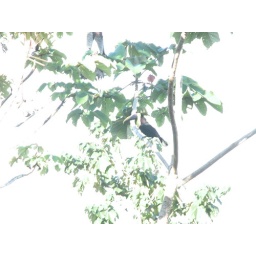
While eating breakfast at the Marenco Beach and Rain Forest Lodge, we spotted a Toucan in a nearby tree.